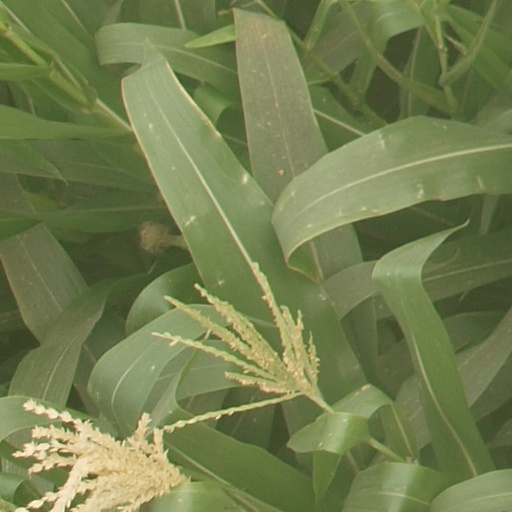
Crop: maize; corn